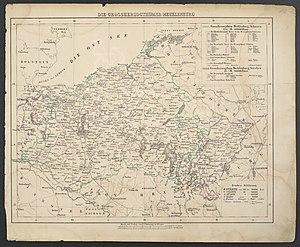
Le grand-duché de Mecklembourg-Strelitz fut 1815 à 1918 un grand-duché situé dans le nord-est de l'Allemagne. Sa capitale fut Neustrelitz.
Le grand-duché de Mecklembourg-Schwerin fut un État du nord-est de l'Allemagne de 1815 à 1918, situé sur le littoral de la Baltique et issu de l'érection du duché de Mecklembourg-Schwerin en grand-duché.